Sisters (American TV series)

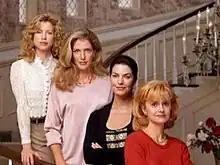
"Sisters" cast members Julianne Phillips, Patricia Kalember, Sela Ward and Swoosie Kurtz.

Sisters is an American family drama television series that aired from May 11, 1991, to May 4, 1996, on NBC. The series was created by Ron Cowen and Daniel Lipman, who were also the executive producers and showrunners.